Gauloises

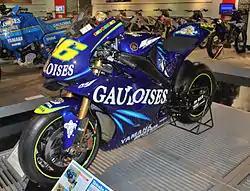
The Yamaha YZR-M1 of Valentino Rossi used in the 2004 Grand Prix motorcycle racing season on display.

Gauloises was the primary sponsor of the Équipe Ligier French Formula One team in , replacing sister brand Gitanes, as well as its successor Alain Prost by Prost Grand Prix from until . Gauloises also sponsored the Kronos Total Citroën World Rally Team Citroën Xsara WRC in World Rally Cars in the WRC during the 2006 World Rally Championship.